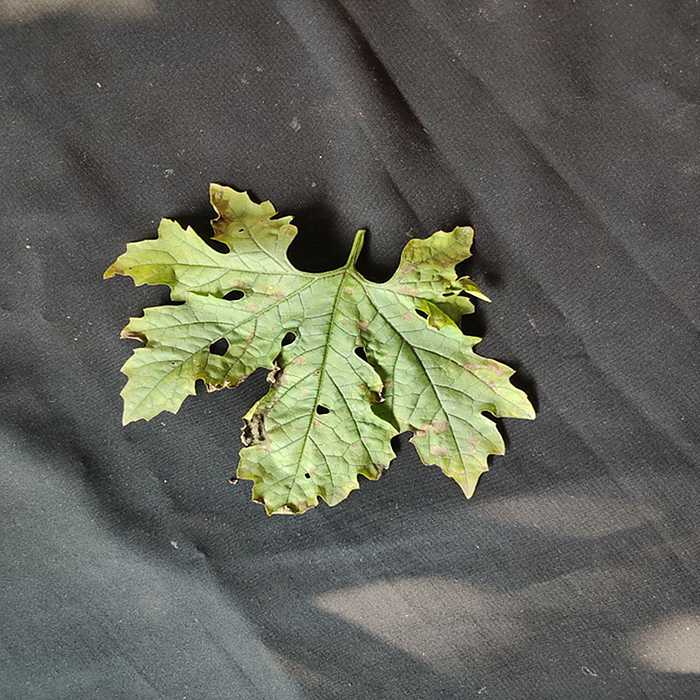
Plant: Bitter Gourd
Label: Downey mildew